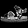
Label: Sandal